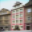
Label: house